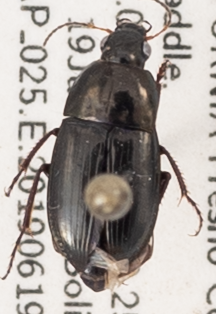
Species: Amara scitula
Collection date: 2019-06-19
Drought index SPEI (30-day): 0.9
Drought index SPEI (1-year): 0.39
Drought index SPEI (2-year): -0.03